Trendelenburg position

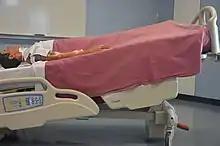
Medical mannequin placed in the Trendelenburg position

In the Trendelenburg position, the body is lain supine, or flat on the back on a 15–30 degree incline with the feet elevated above the head. The reverse Trendelenburg position, similarly, places the body supine on an incline but with the head now being elevated.